William Sooy Smith

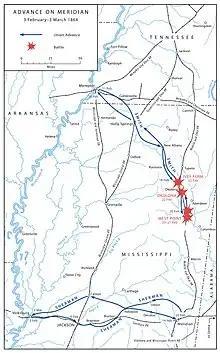
Battles of West Point, Okolona, and Ivey Farm in eastern Mississippi, February 1864 (CMH Pub 75-15 Map 1)

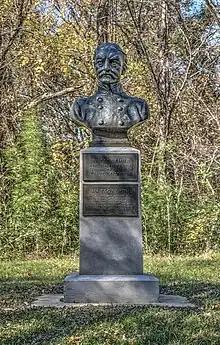
Bust of Smith by Solon Borglum at Vicksburg National Military Park

In 1861 at the outbreak of the Civil War, Smith joined the 13th Ohio Infantry, and by June he was commissioned as its colonel. After serving in western Virginia, he was appointed brigadier general (volunteers) on April 16, 1862 to rank from April 15, 1862. Smith participated in the Vicksburg campaign, commanding the XVI Corps' first division.